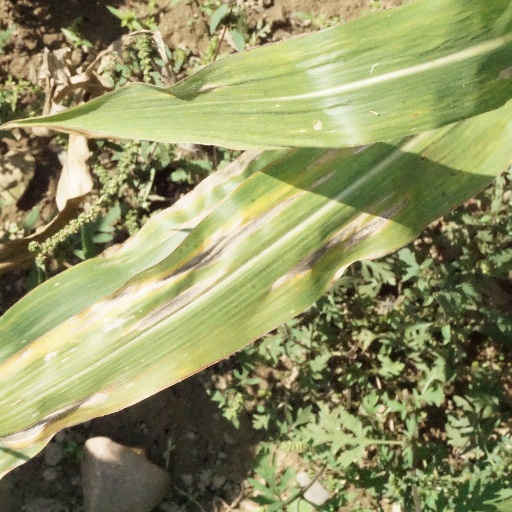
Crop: maize; corn